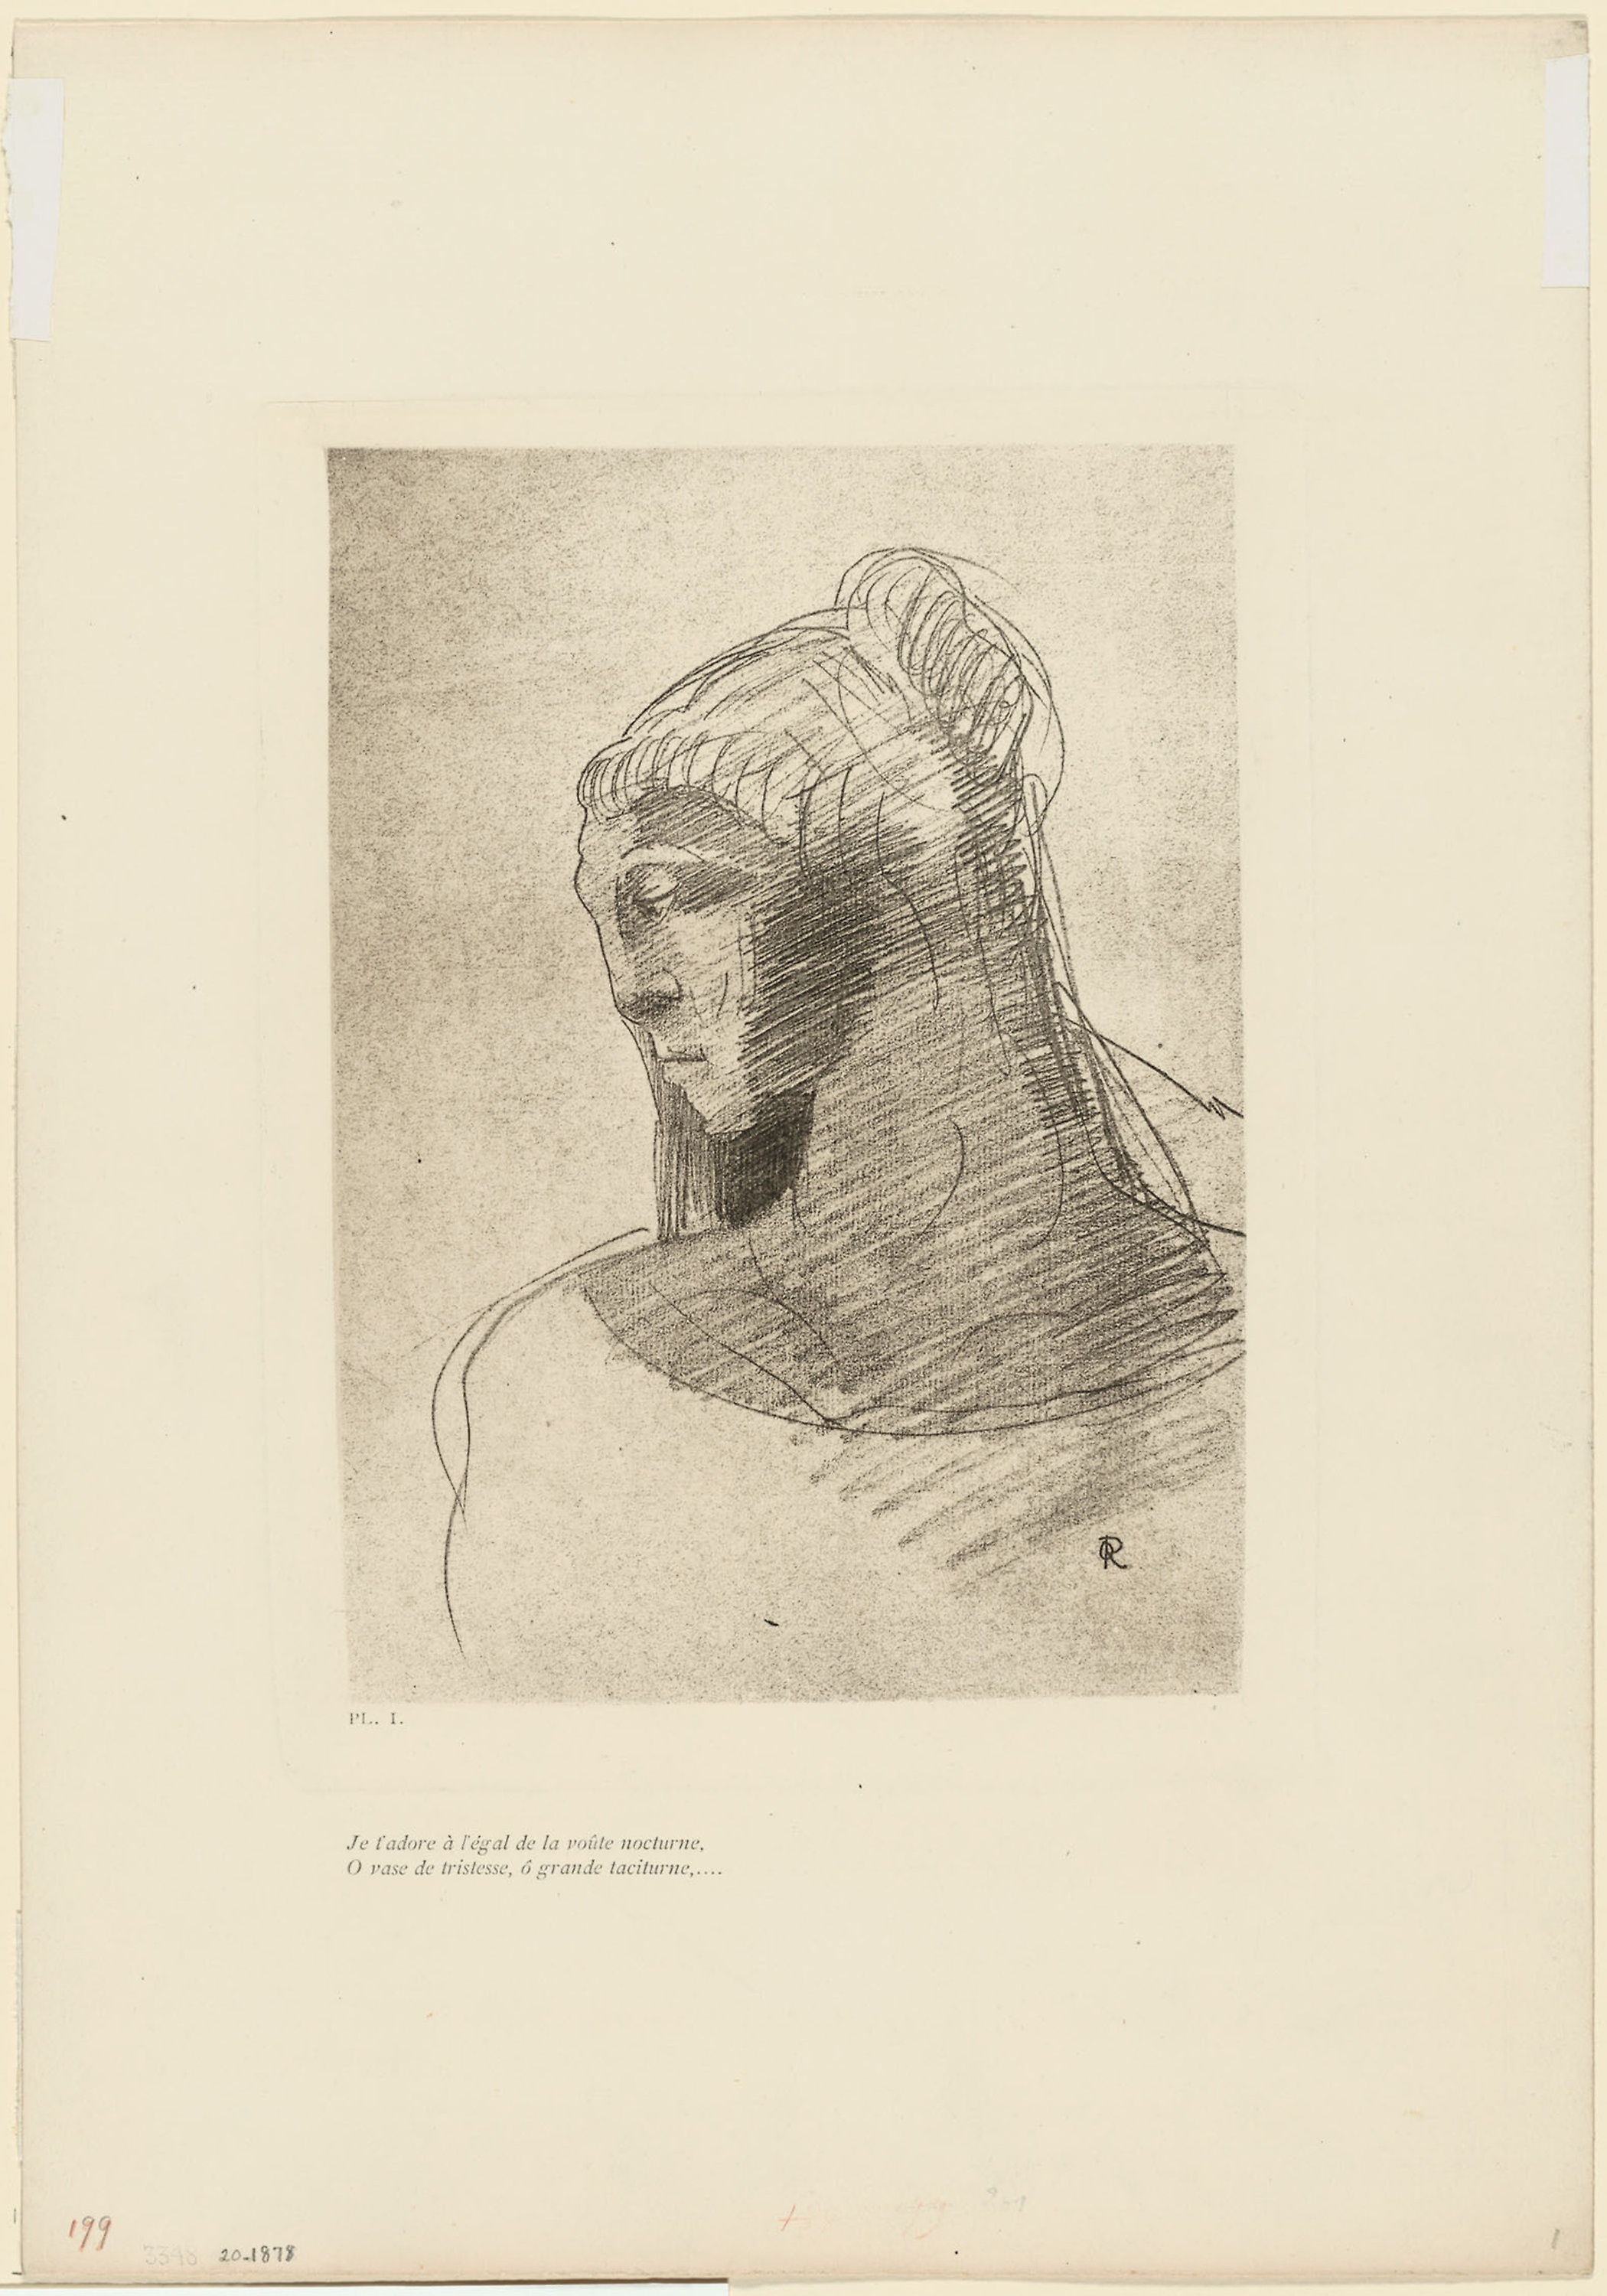
art, head, drawing, portrait, picture frame, artwork, figure drawing, visual arts, illustration, modern art, self portrait, history, font, jaw, sketch, stock photography